Siegmund von Pranckh

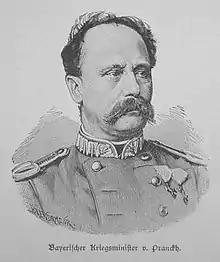

Siegmund Freiherr von Pranckh (5 December 1821, Altötting, Upper Bavaria – 8 May 1888, Munich), descendant of the ancient Austrian noble family Pranckh, originally residentiary in the former March and later Duchy of Styria, was a Bavarian general and Minister of War.